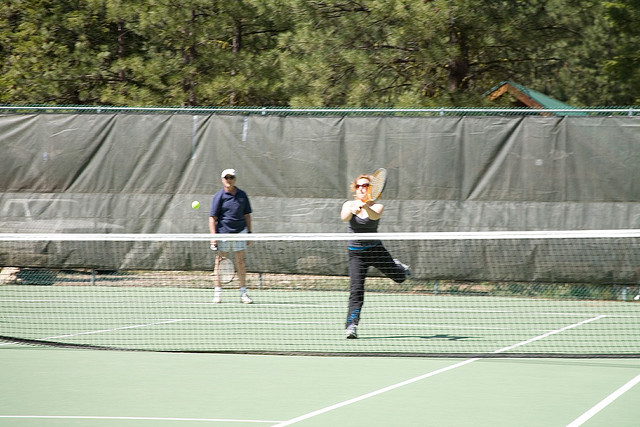
người phụ nữ đang bước tới trước để đánh quả bóng tennis